Sunil Gangopadhyay

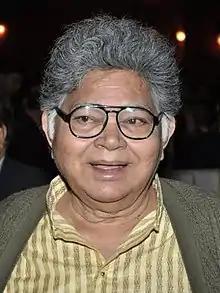
Gangopadhyay in 2010

Sunil Gangopadhyay or Sunil Ganguly (September 7, 1934 – October 23, 2012) was an Indian poet, novelist, short story writer, and critic. He played a key role in modernizing Bengali poetry and co-founded the 1953 avant-grade poetry magazine "Krittibas". Widely regarded as one of the most prolific Bengali writers since Rabindranath Tagore, he has been called "the man who carried the modern consciousness of Bengal."